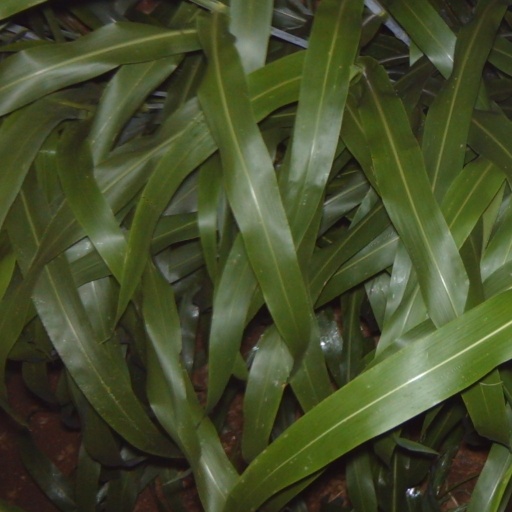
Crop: sorghum